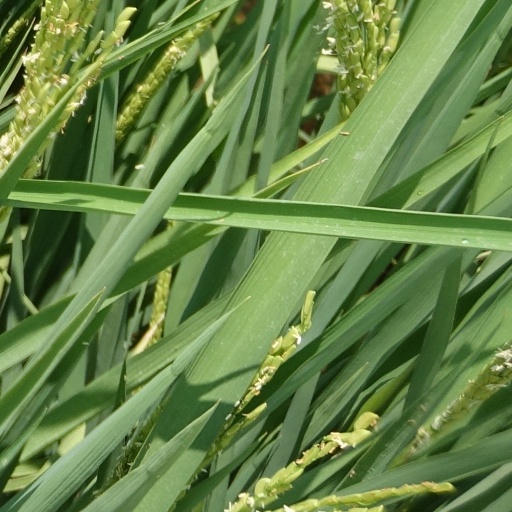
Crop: rice